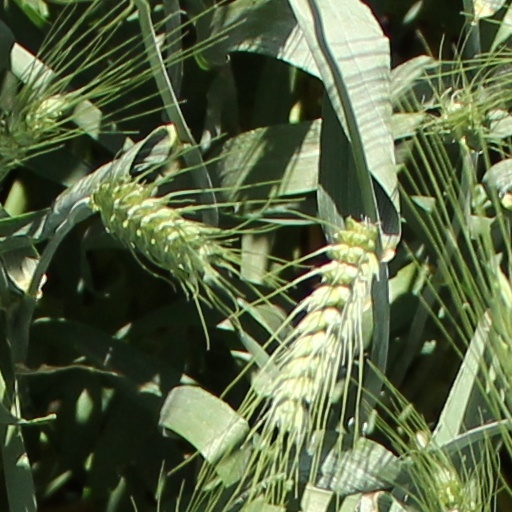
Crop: wheat